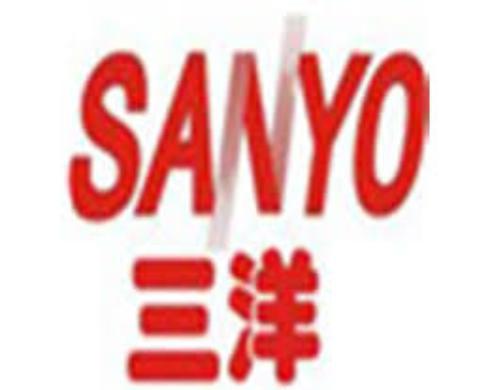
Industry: Electronic